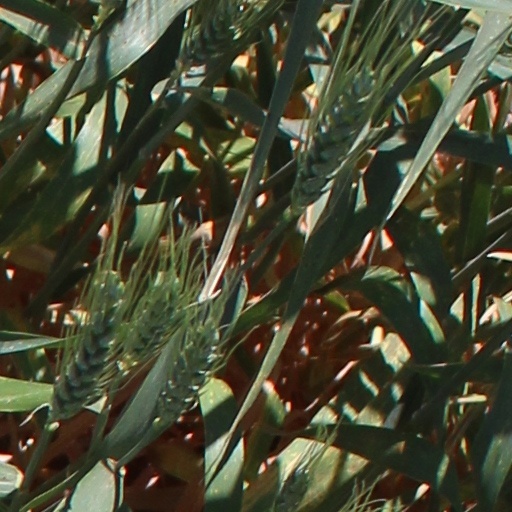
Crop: wheat